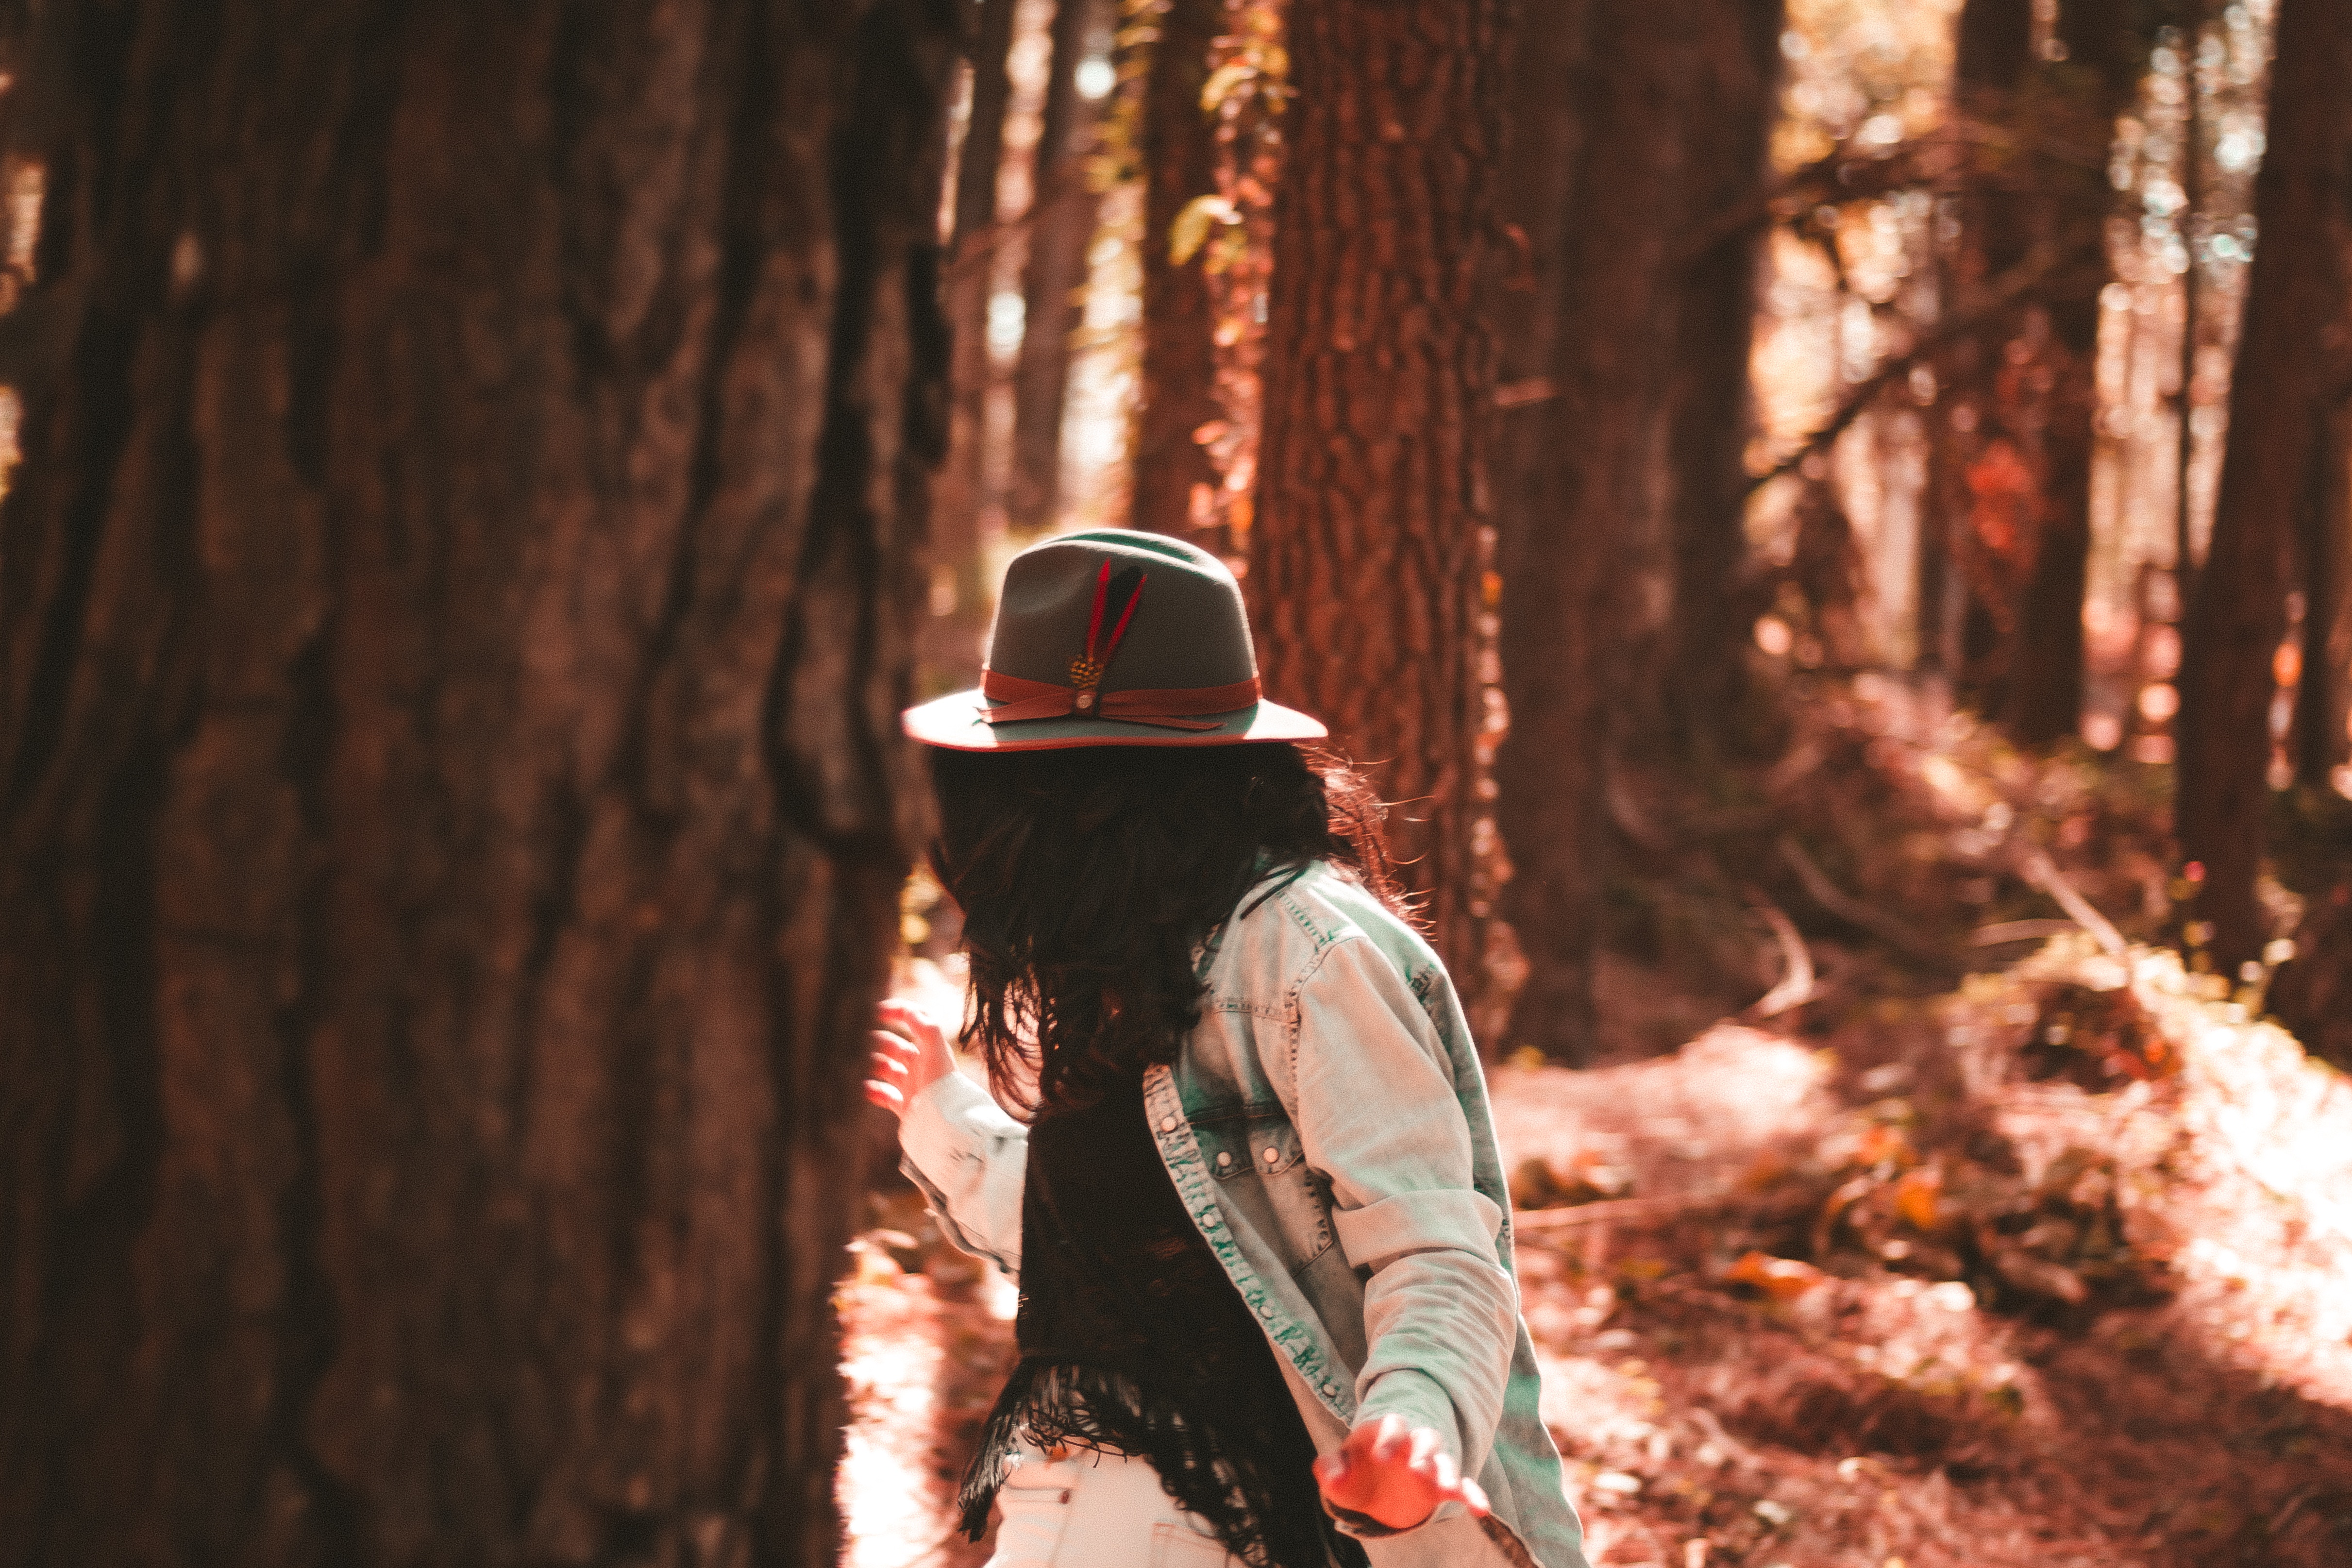
tree, nature, forest, branch, winter, plant, girl, sunlight, adventure, trunk, autumn, fun, woodland, woody plant